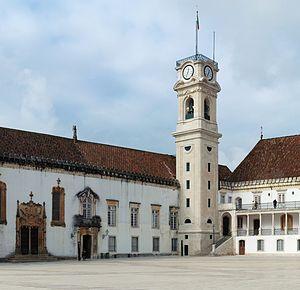
La tour de l'Université de Coïmbre, au Portugal. A gauche, la porte de la chapelle Saint-Michel, de style manuélin.
Thomas de Jésus de Andrade, né en 1529 à Lisbonne et mort au Maroc, le 17 avril 1582, est un religieux de l'ordre des Ermites de saint Augustin. Écrivain mystique et réformateur, il est probablement l'auteur spirituel le plus célèbre du Portugal.